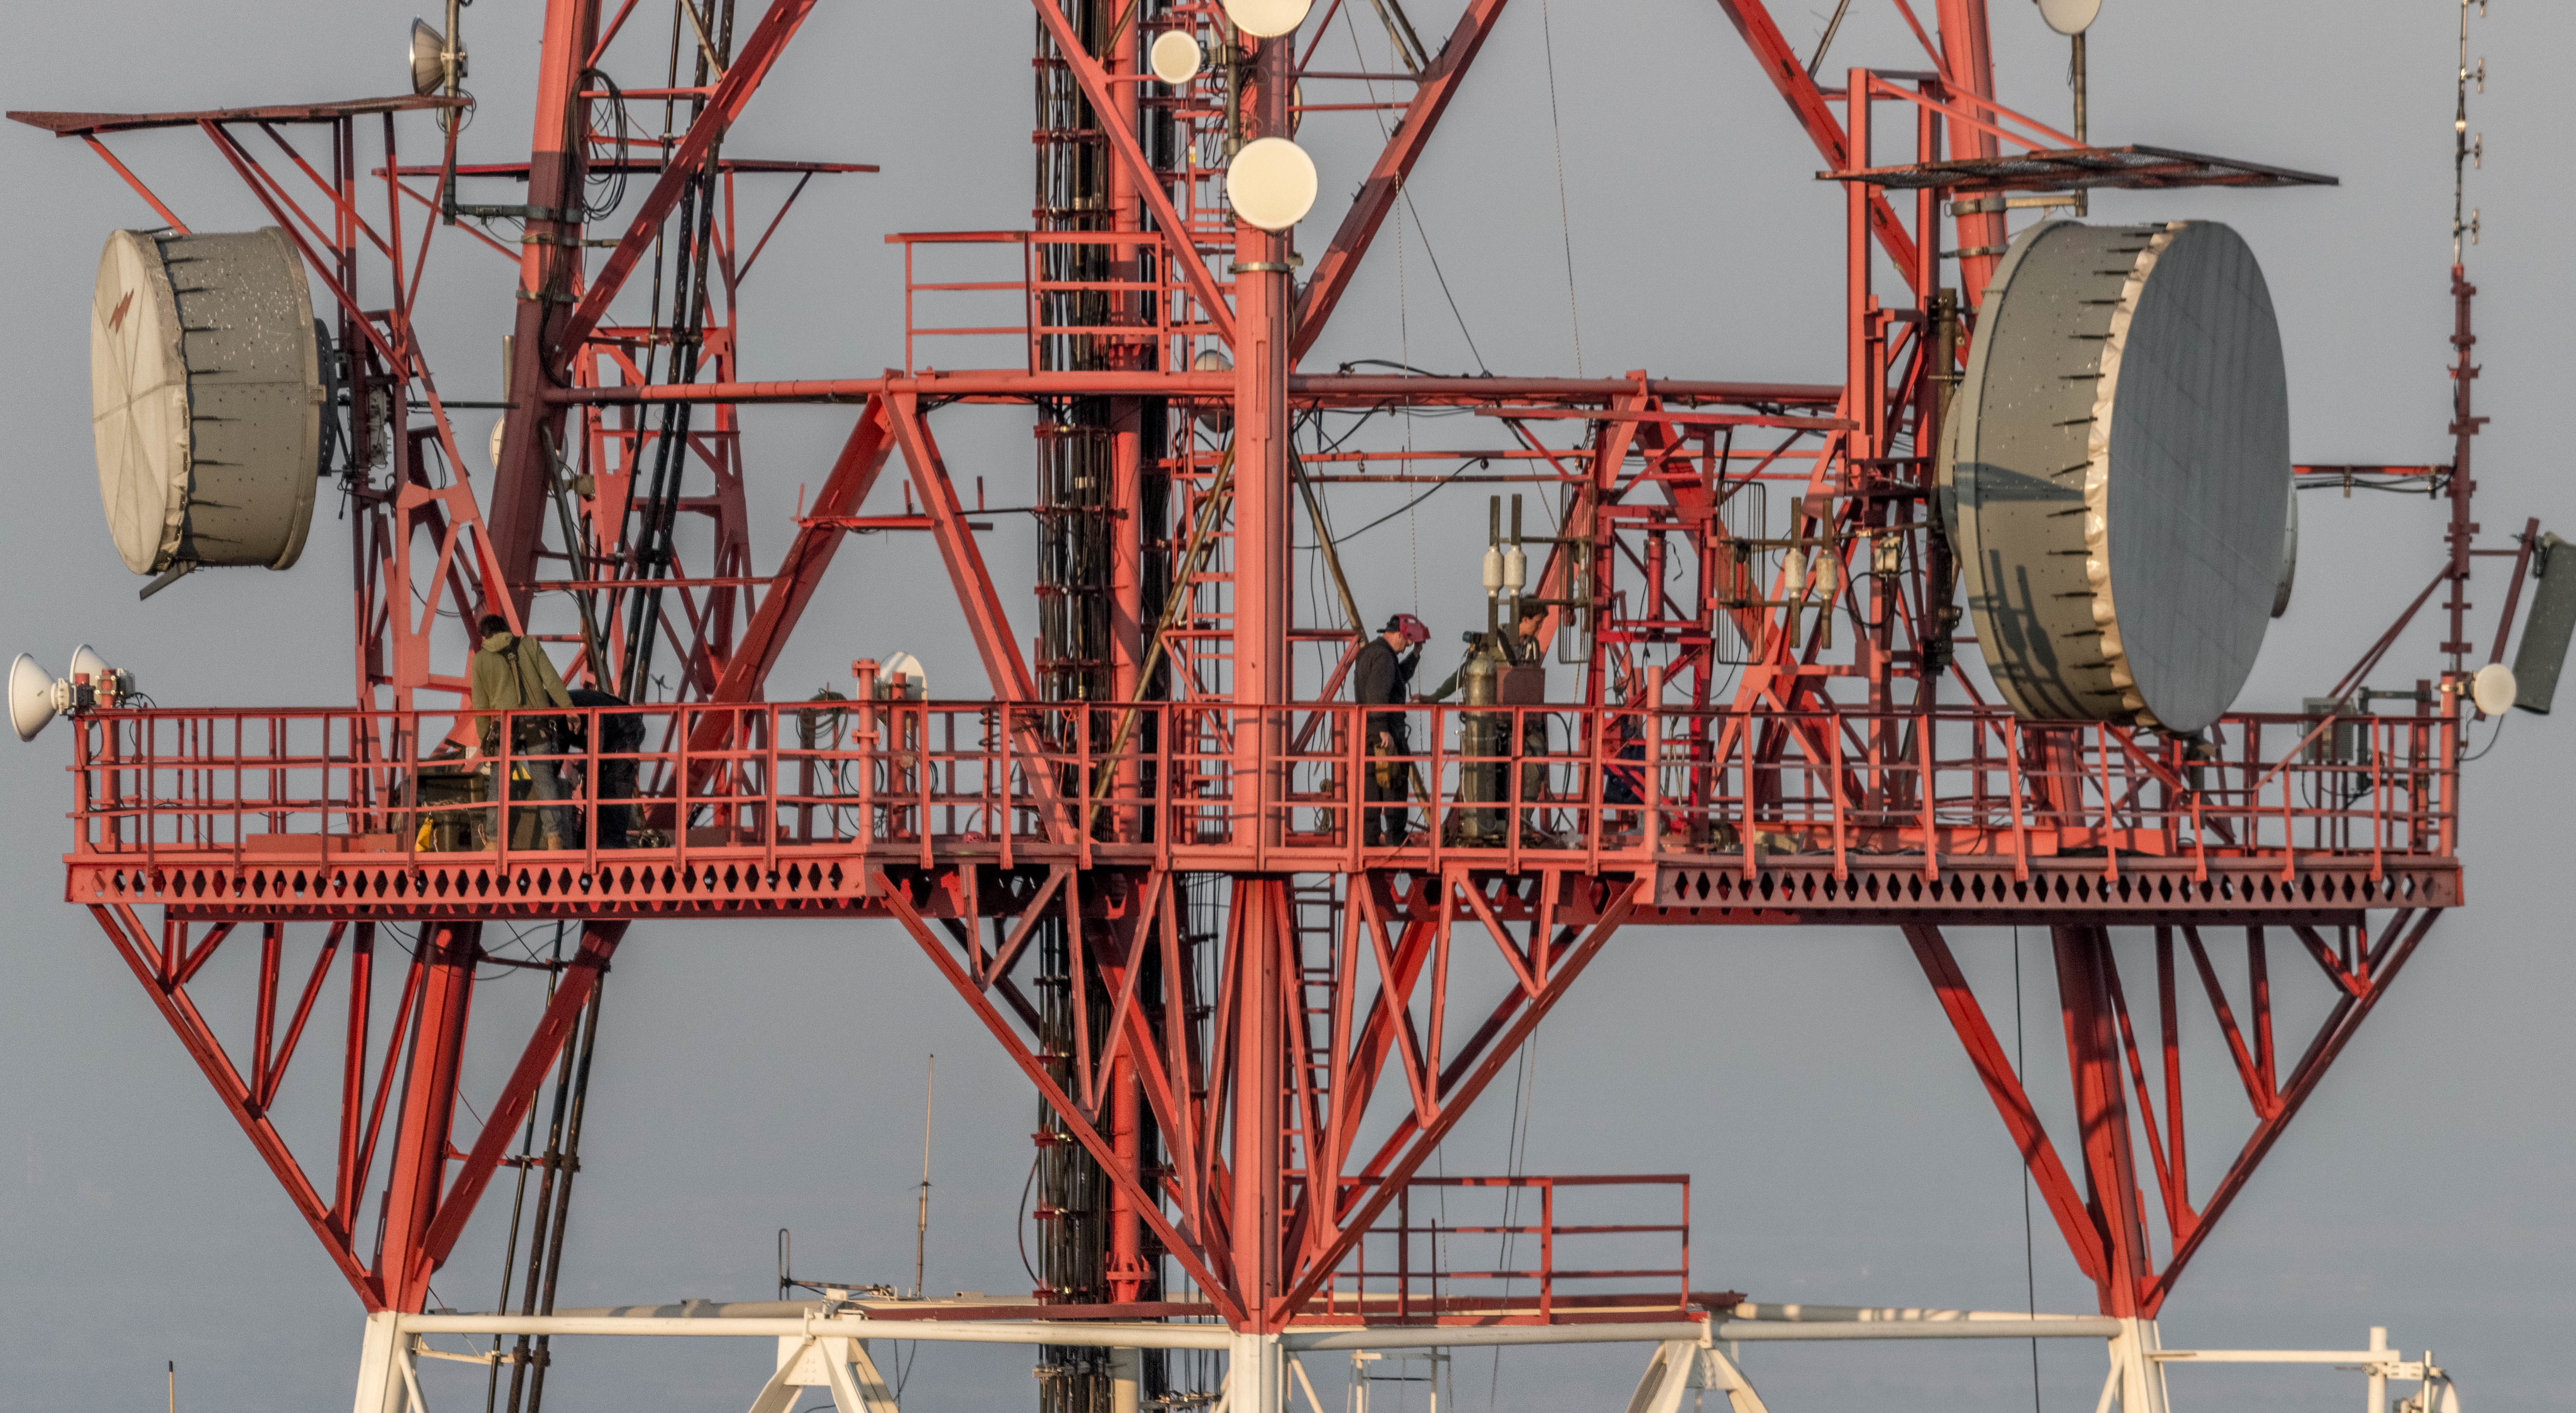
vehicle, mast, galleon, construction equipment